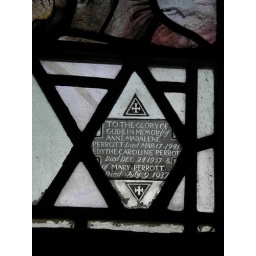
Stained glass window (1943) by Edward Woore (pupil of Christopher Whall) at Llansantfraid, Montgomeryshire